Jhosep Lopez

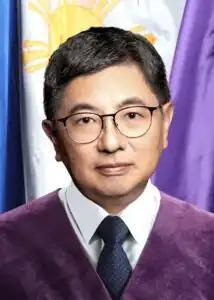
Lopez in December 2022

Jhosep Ylarde Lopez (born February 8, 1963) is a Filipino politician and judge who has served as an associate justice of the Supreme Court of the Philippines since 2021. He was appointed by President Rodrigo Duterte to replace Associate Justice Priscilla Baltazar-Padilla.